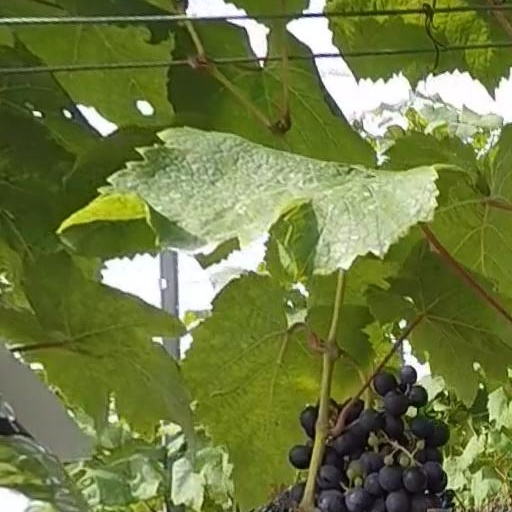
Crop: grape